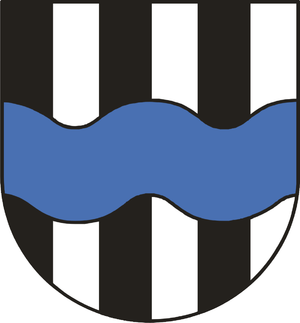
Chotcza est une gmina rurale du powiat de Lipsko dans la Voïvodie de Mazovie, dans le centre-est de la Pologne.
Chotcza est un village polonais de la gmina de Chotcza dans la powiat de Lipsko de la voïvodie de Mazovie dans le centre-est de la Pologne.